Robot Wars (TV series)

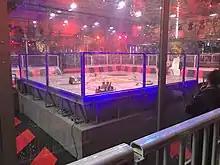
The Renfrew arena used for the rebooted series

There were numerous arena incarnations used during the original run of "Robot Wars" on the BBC. These arenas were also used by international versions such as "Robot Wars: Extreme Warriors" in the United States. The arena was approximately . For Series 1 to 3 the arena was not enclosed as such, as the audience were raised above the arena. The increasing sophistication of weaponry from contestant robots – most notably demonstrated by Hypno-Disc in Series 3 – as well as arena hazards prompted producers to enclose the arena entirely in a perspex box high from Series 4 onwards, to protect the audience and production team from debris.